Canterbury charm

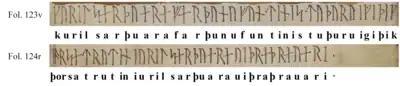
The original runes, with Latin transliteration

The Canterbury charm is an Old Norse runic charm discovered inserted in the margin of an Anglo-Saxon manuscript from the year 1073.